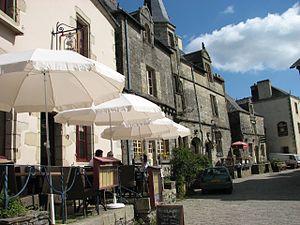
Place centrale de Rochefort-en-Terre
Rochefort-en-Terre [ʁɔʃfɔʁ ɑ̃ tɛʁ] est une commune française, située dans le département du Morbihan en région Bretagne. En 2016, Rochefort-en-Terre a été élu « Village préféré des Français ».
Cet article recense les localités qui adhèrent à l'association Les Plus Beaux Villages de France.